Alclad

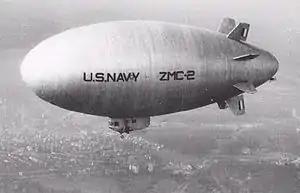
The ZMC-2 airship, the first aircraft to use Alclad in its construction

Alclad is a corrosion-resistant aluminium sheet formed from high-purity aluminium surface layers metallurgically bonded (rolled onto) to high-strength aluminium alloy core material. It has a melting point of about . Alclad is a trademark of Alcoa but the term is also used generically.